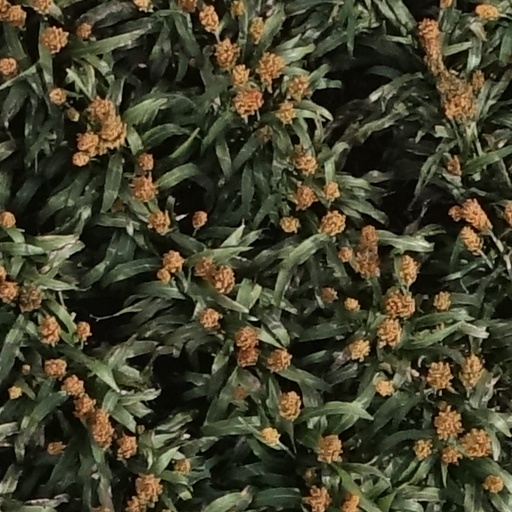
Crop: sorghum